Whitedale railway station

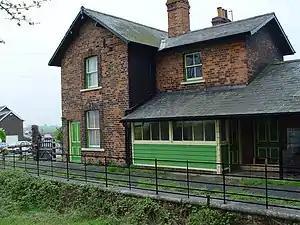
Station building on the Hull to Hornsea Rail Trail

Whitedale railway station was a railway station which served the villages of Rise and Withernwick in the East Riding of Yorkshire, England. It was on the Hull and Hornsea Railway.